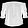
Label: T - shirt / top